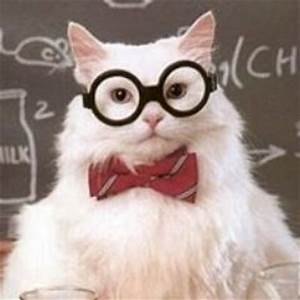
Label: gatto